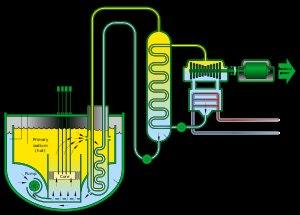
Le secteur de l'électricité en France était le dixième producteur mondial d'électricité en 2017 ; sa production nette s'est élevée à 537,7 TWh en 2019.
Le forum international Génération IV est une initiative du département de l'Énergie des États-Unis destinée à instaurer une coopération internationale dans le cadre du développement des systèmes nucléaires dits de quatrième génération.
Astrid ou ASTRID est un projet de prototype de réacteur nucléaire français de quatrième génération, de type réacteur rapide refroidi au sodium, porté par le Commissariat à l'énergie atomique et aux énergies alternatives dans les années 2010. Il aurait été construit sur le site nucléaire de Marcoule.